Dark Blue World

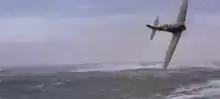
A combination of computer imagery and full-scale aircraft was used for the aerial sequences.

Principal photography for the film involved a large number of locations: Hradčany Airport, Czech Republic, Dover, England, Germany and South Africa.